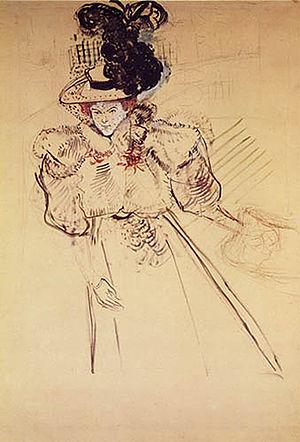
Misia Sert, née Marie Sophie Olga Zénaïde Godebska le 30 mars 1872 à Saint-Pétersbourg et morte à Paris le 15 octobre 1950, est une pianiste, égérie et mécène de nombreux peintres, poètes, et musiciens du début du XXᵉ siècle.